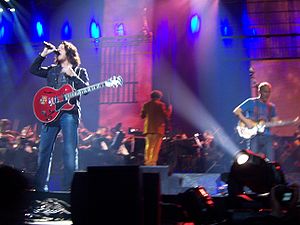
Tears For Fears
Tears For Fears er en engelsk pop-rock-duo dannet i de tidligere 1980'ere af Roland Orzabal og Curt Smith.